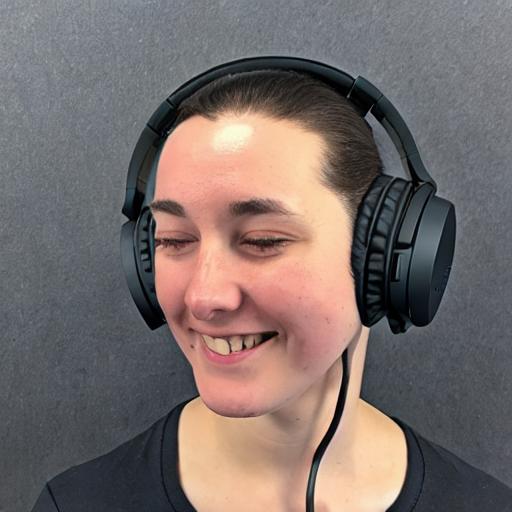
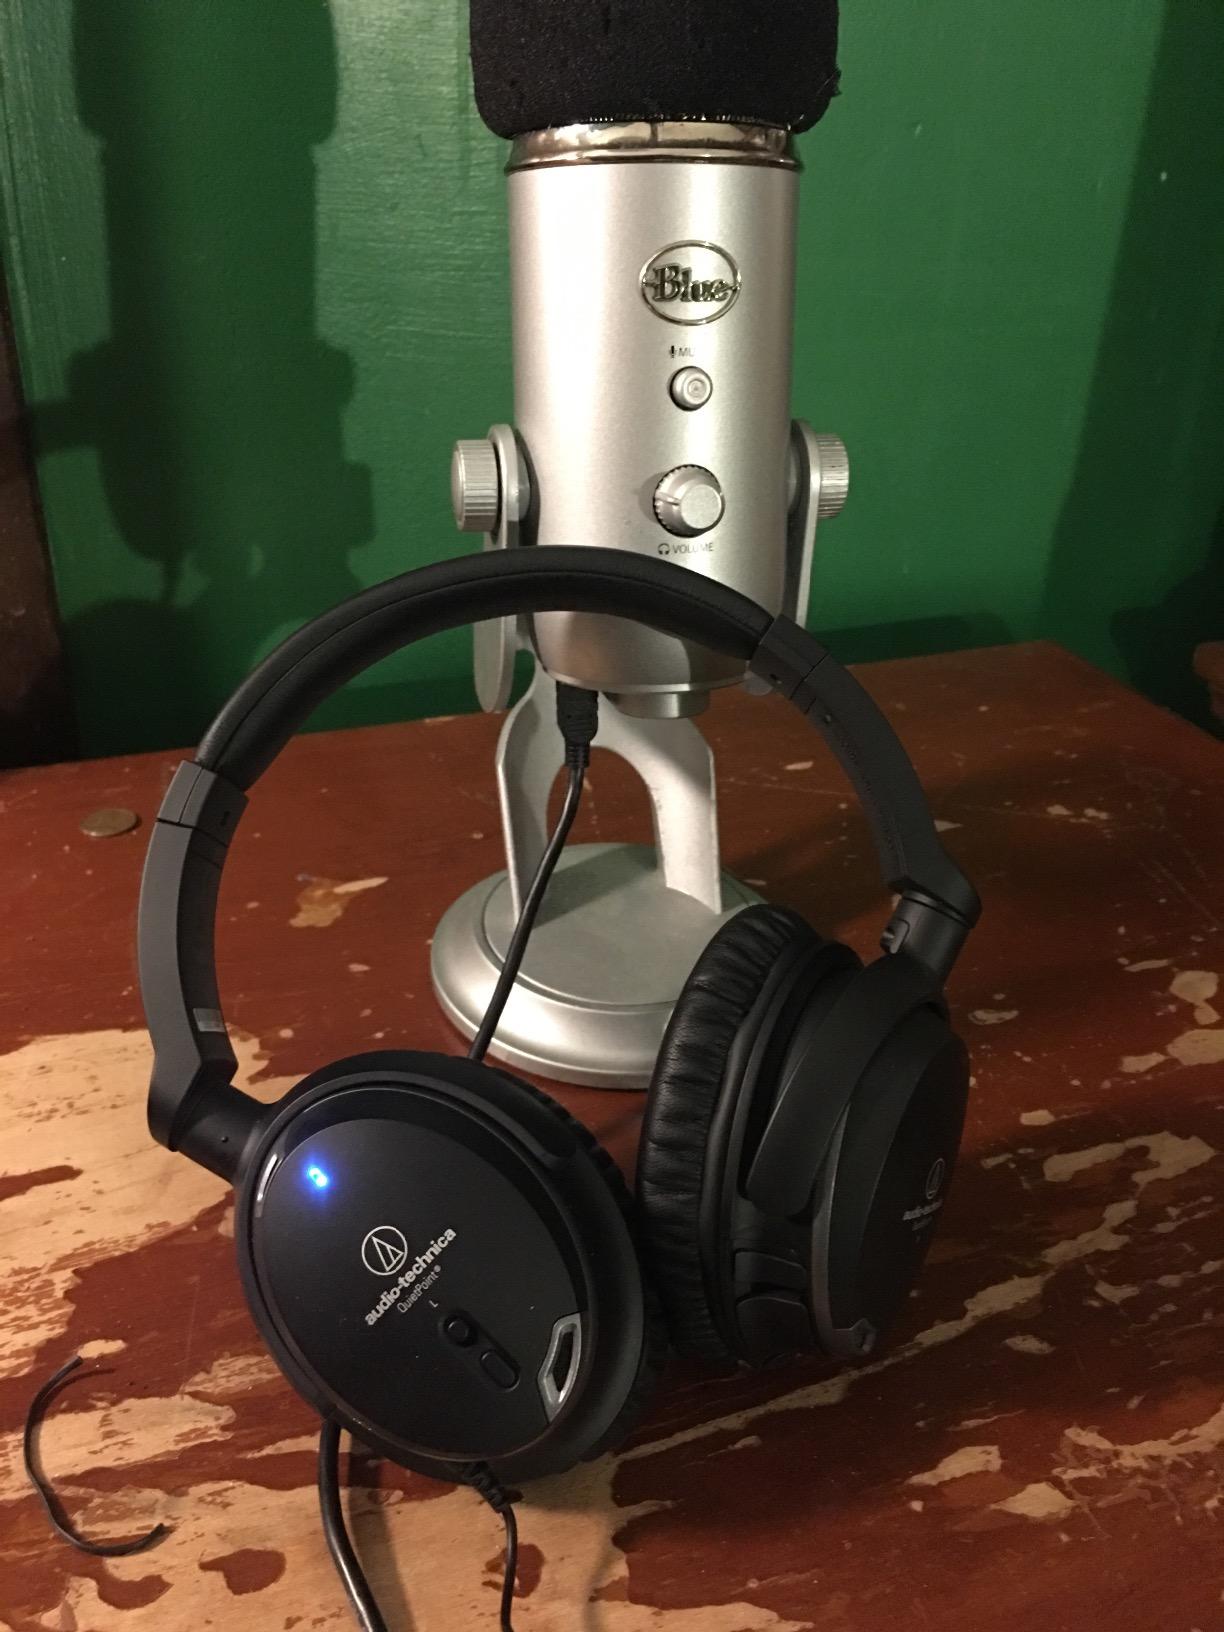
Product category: headphones
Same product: no